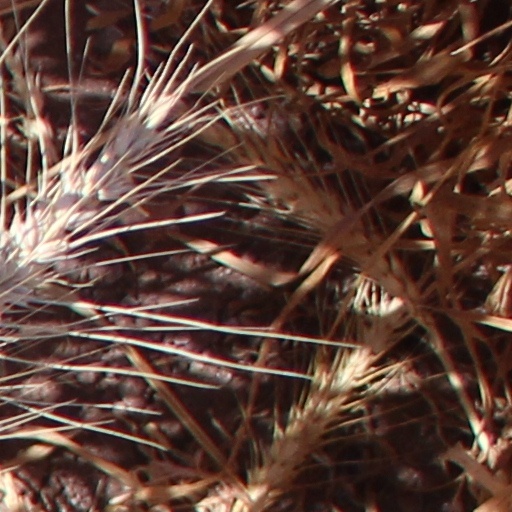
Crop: wheat